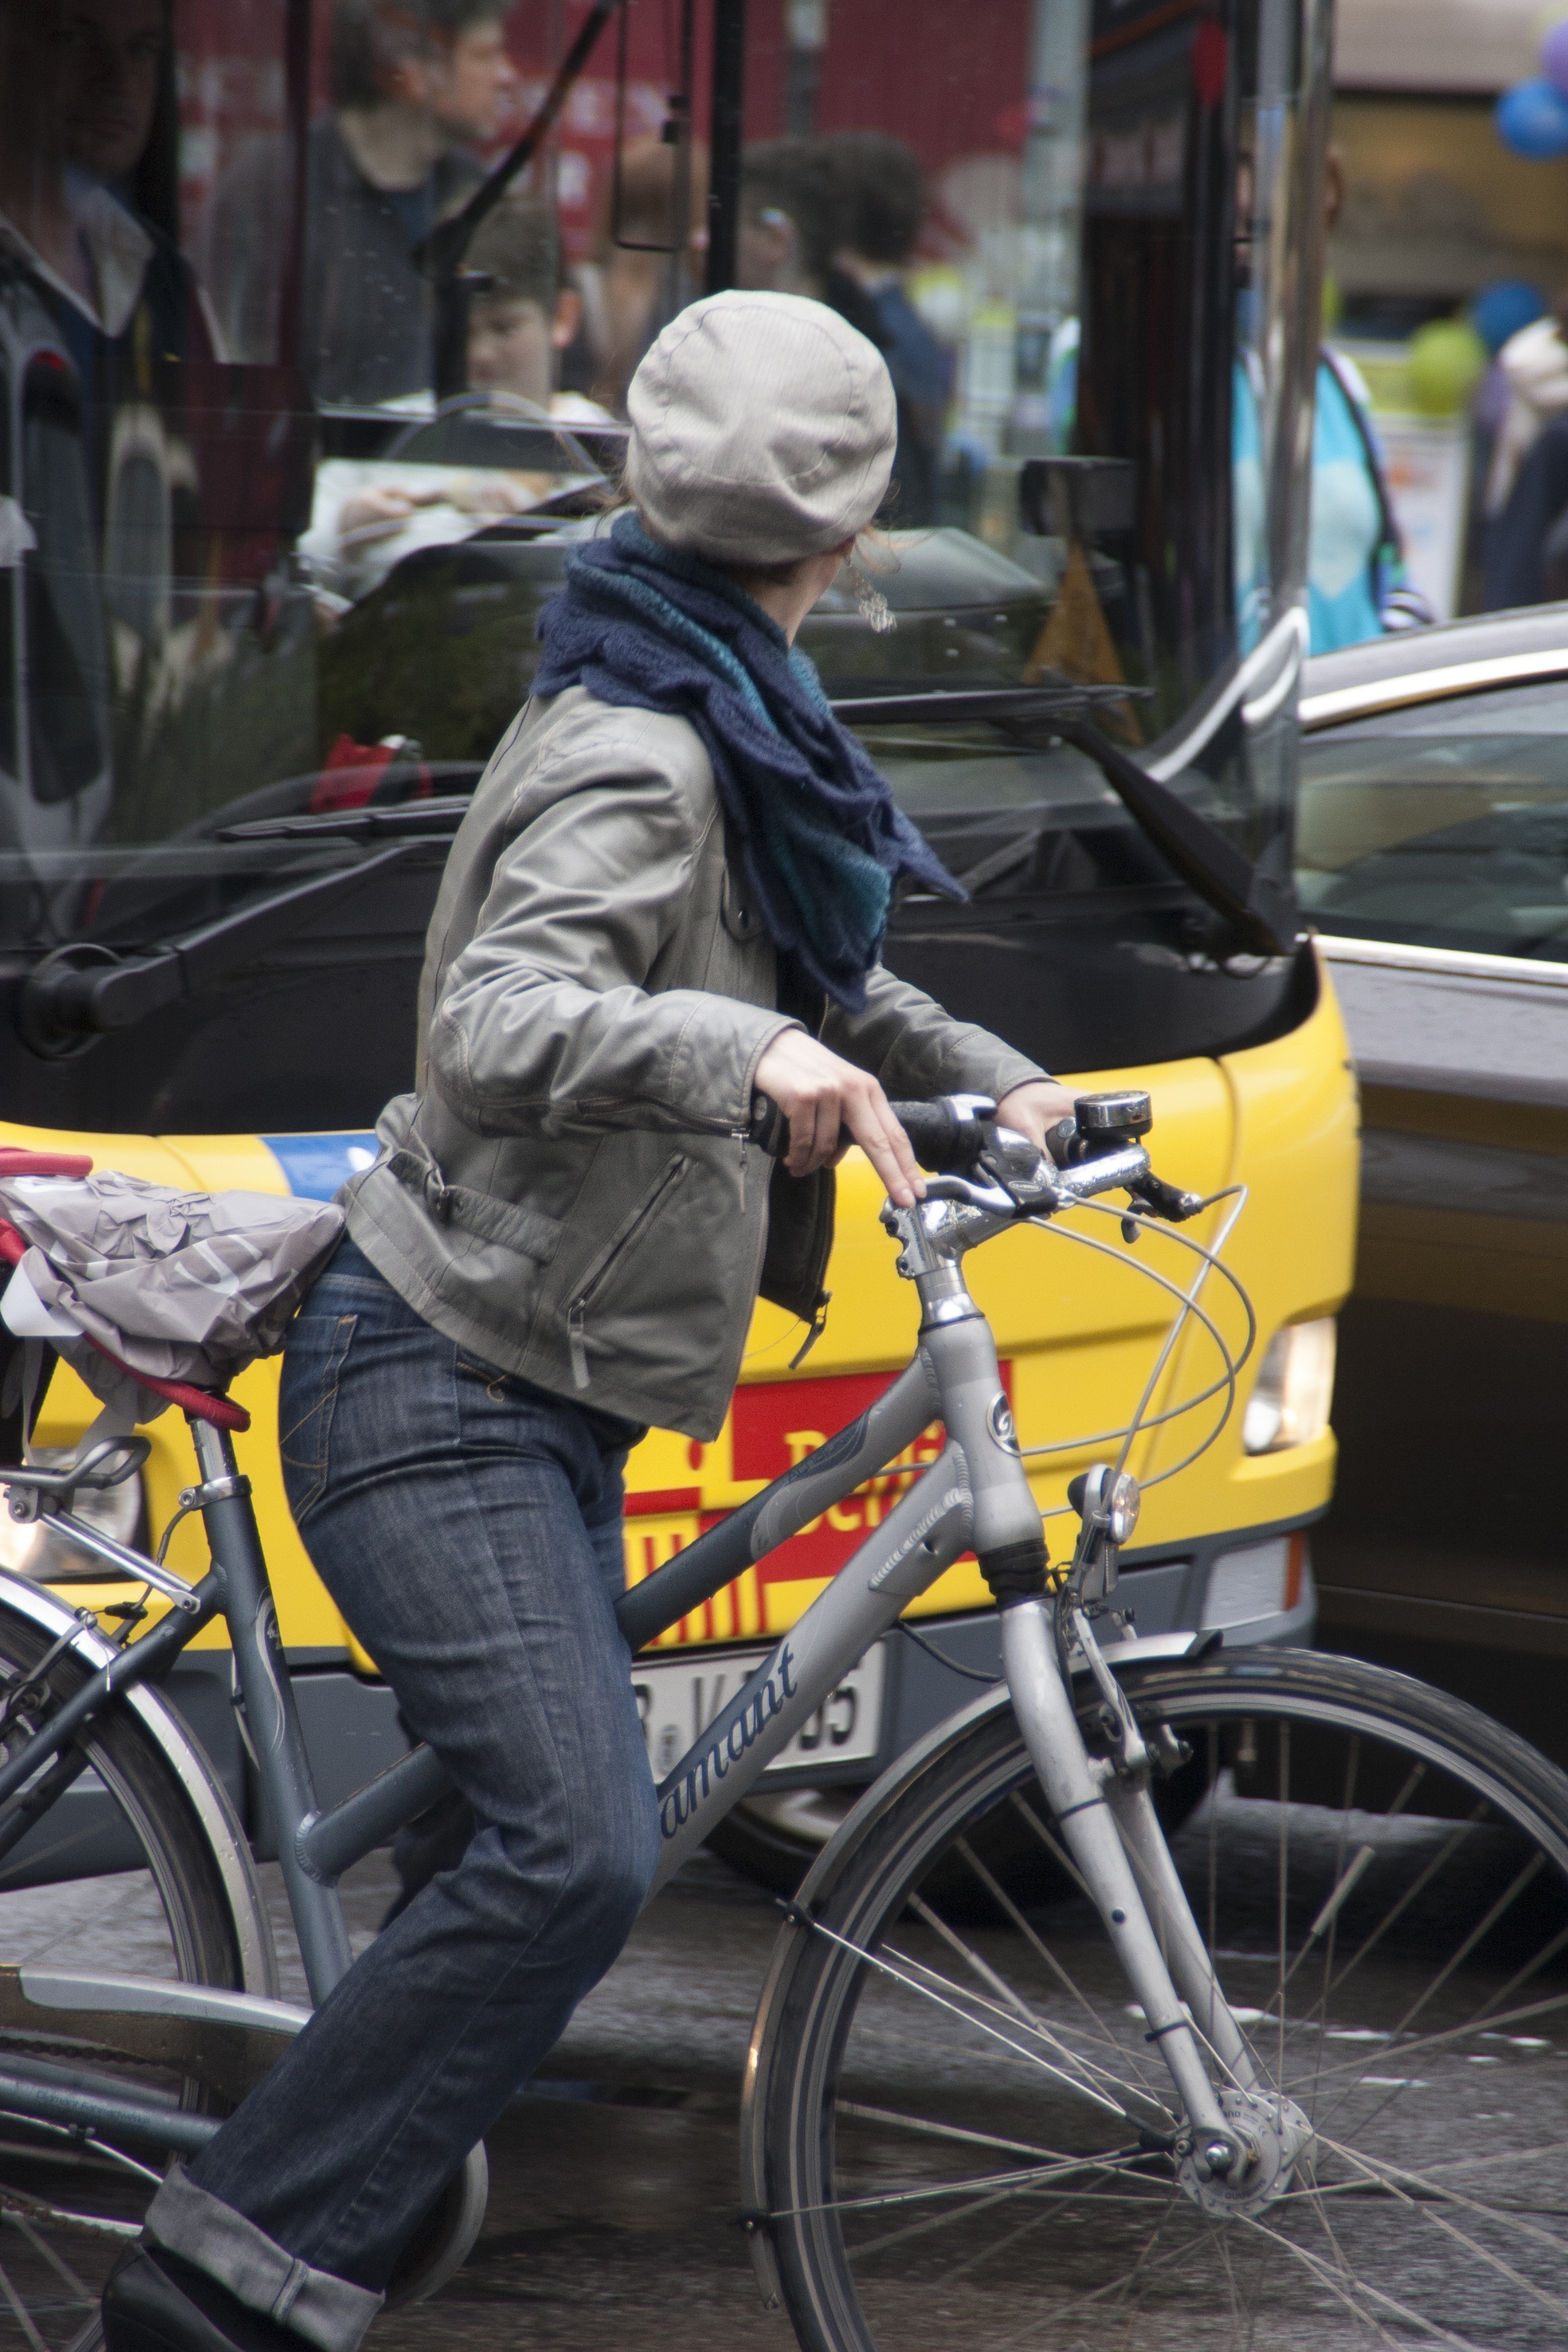
road, traffic, street, bicycle, cyclist, vehicle, motorcycle, cycle, sports equipment, bus, cycling